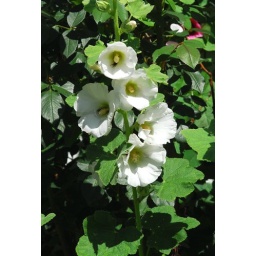
I do have several stems of white flowers mixed in with the red.